Jean-Michel Cohen

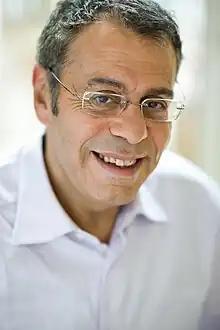

Jean-Michel Cohen (born 22 May 1956) is a French nutritionist and author, best known for the "Parisian Diet".